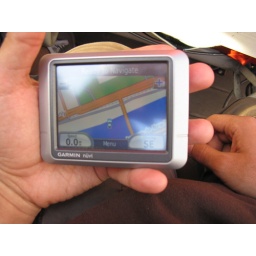
Since we're sitting on a boat, the little car on the GPS is over water.